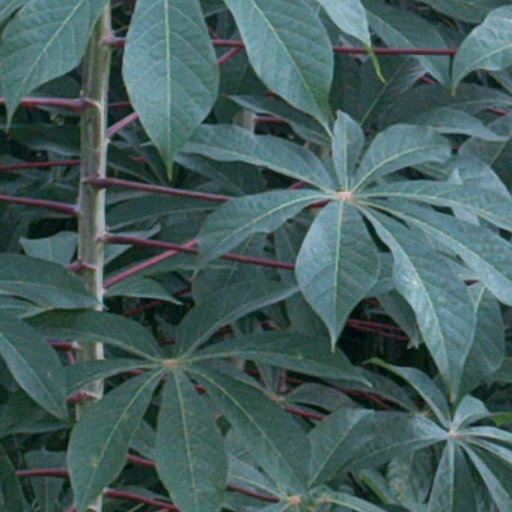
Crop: cassava